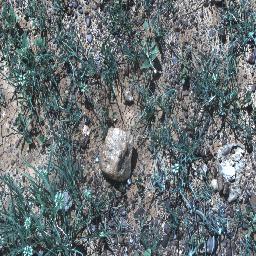
Label: negative